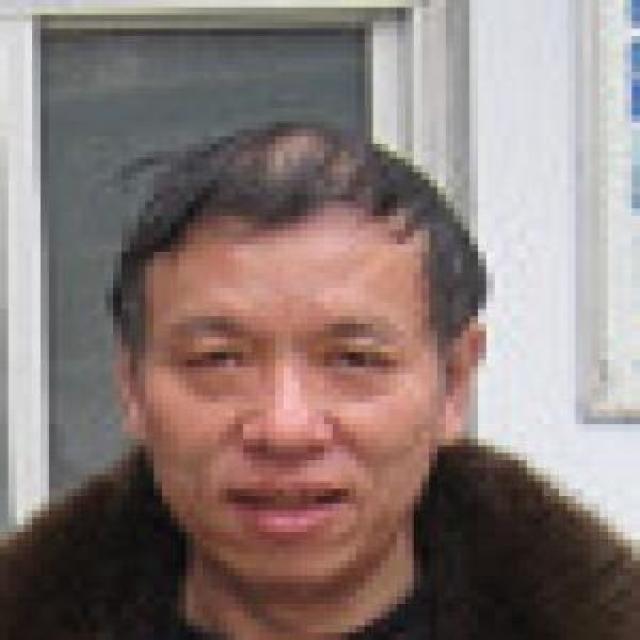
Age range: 45-64